What Do You Mean?

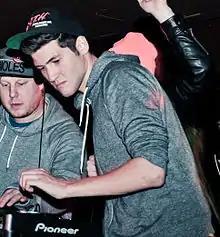
With "What Do You Mean?", Bieber surpassed Baauer to become the youngest male artist to debut at No. 1 on the "Billboard" Hot 100.

In the United States, "What Do You Mean?" debuted at number 28 on the Mainstream Top 40 chart dated September 12, after three days of release, with a radio audience of 20 million. On the chart dated October 24, after earning "Greatest Gainer" honors for two consecutive weeks, it rose from 3 to 1 on the Mainstream Top 40 chart, becoming Bieber's first number-one song on the Pop Songs chart. The song debuted at number one on the "Billboard" Hot 100 issued for September 17, 2015, replacing The Weeknd's "Can't Feel My Face" at the top of the chart for one week. It marked Bieber's first number-one single and seventh top 10 hit in the United States, and was also the 23rd song to begin at number one in the Hot 100's 57-year history. Additionally, the single's debut made Bieber the youngest male artist to enter atop of the chart, and the youngest artist since Fantasia's "I Believe" (2004). The track also debuted at number one on the "Billboard" Hot Digital Songs chart, selling 337,000 copies in the week ending September 3, 2015, marking Bieber's second number one single on the chart, following "Boyfriend" which sold 521,000 in its debut week. In its second week, "What Do You Mean?" stayed at the top of the Hot Digital Songs chart with sales of 159,000 copies, however, it descended to number three on the Hot 100, with a decrease of 30% in overall activity, but rebounded to the runner-up spot the following week and stayed as the best-selling song with 128,000 downloads.